Lindon Crow

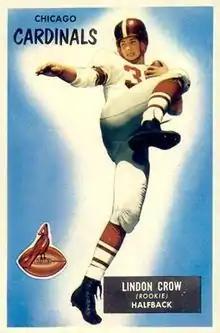
Crow on a 1955 Bowman football card

Lindon Oscar Crow (April 4, 1933 – October 25, 2018) was an American professional football player who was a cornerback in the National Football League (NFL). He played college football for the USC Trojans. He was named to three Pro Bowls in the NFL.